Natasha Richardson

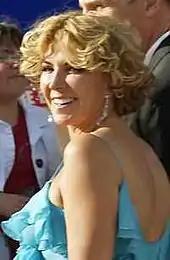
Richardson in 2008

In 1984, Richardson made her first credited screen appearance as an art tutor in the James Scott-directed "Every Picture Tells A Story", based on the early life of the painter William Scott. Richardson later starred as Mary Shelley in the 1986 film "Gothic", a fictionalised account of the author's creation of "Frankenstein". The following year, Richardson starred with Kenneth Branagh and Colin Firth in "A Month in the Country", directed by Pat O'Connor. Director Paul Schrader signed Richardson for the title role of Patty Hearst in the 1988 docudrama film "Patty Hearst" about the heiress and her kidnapping. Richardson's performances with Robert Duvall and Faye Dunaway in "The Handmaid's Tale" and Christopher Walken, Rupert Everett and Helen Mirren in "The Comfort of Strangers" (directed by Schrader) won her the 1990 "Evening Standard" British Film Award for Best Actress. In 1991, Richardson appeared in "The Favour, the Watch and the Very Big Fish" with Bob Hoskins. He later credited her with giving him the best kiss of his life during the film. "She got hold of me and kissed me like I've never been kissed before. I was gobsmacked."